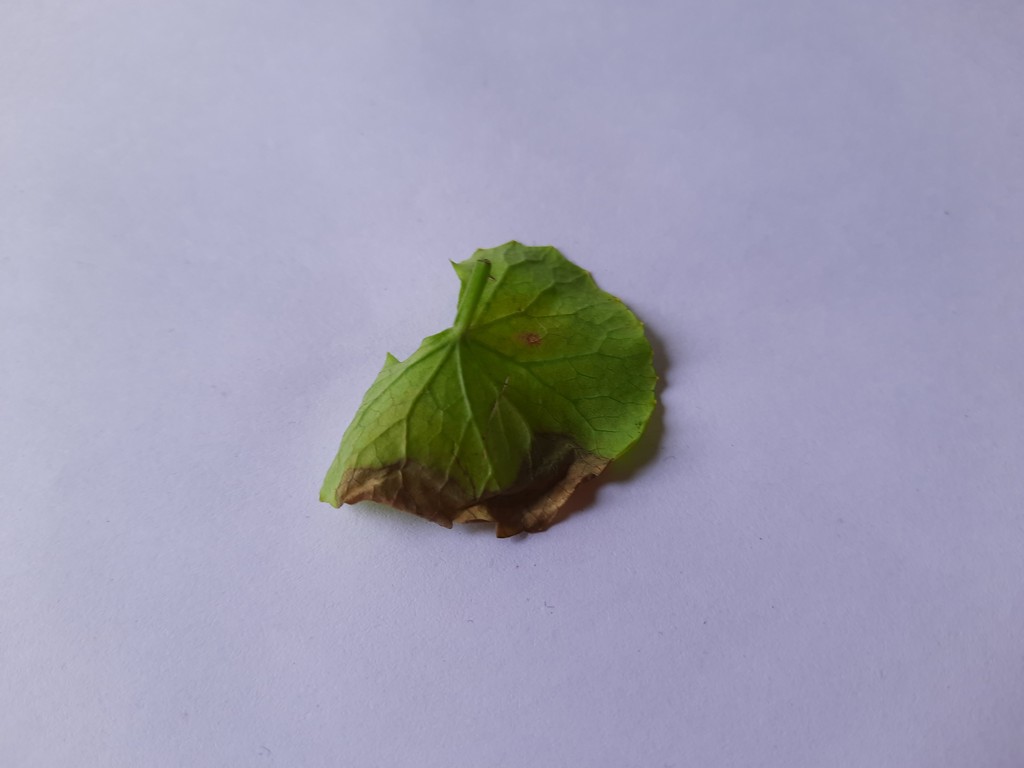
Label: Unhealthy